Japanese New Year

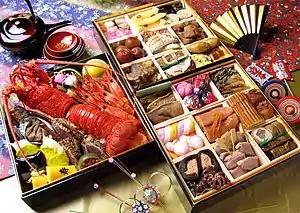
, typical new year's dishes

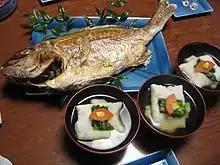
, a soup with mochi and grilled fish

The Japanese eat a selection of dishes during the New Year celebration called , typically shortened to "osechi." Many of these dishes are sweet, sour, or dried, so they can be kept without refrigeration: the culinary traditions date to a time before households had refrigerators and when most stores closed for the holidays. There are many variations of "osechi", and some foods eaten in one region are not eaten in other places (or are even considered inauspicious or banned) on New Year's Day. Another popular dish is , a soup with "mochi" rice cake and other ingredients, which differ in various regions of Japan. It is also very common to eat buckwheat noodles called toshikoshi soba on ōmisoka (New Year's Eve). Today, sashimi and sushi are often eaten, as well as non-Japanese foods. To let the overworked stomach rest, is prepared on the seventh day of January, a day known as .